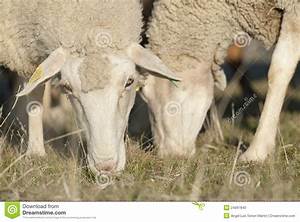
Label: sheep